Alfa Romeo JTS engine

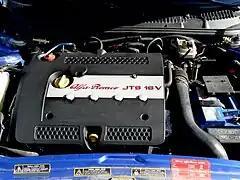
2.0 JTS engine.

The JTS engine debuted in 2002 in the Alfa Romeo 156. The engine was based on the 2.0 Twin Spark (itself a variant of the Pratola Serra engine family), replacing Twin Spark with direct injection, dubbed "Jet Thrust Stoichiometric". This improved power from to , but more importantly, torque climbed from to . In 2003, this engine was introduced to the GTV/Spider coupé and roadster and it was fitted to the GT from launch.